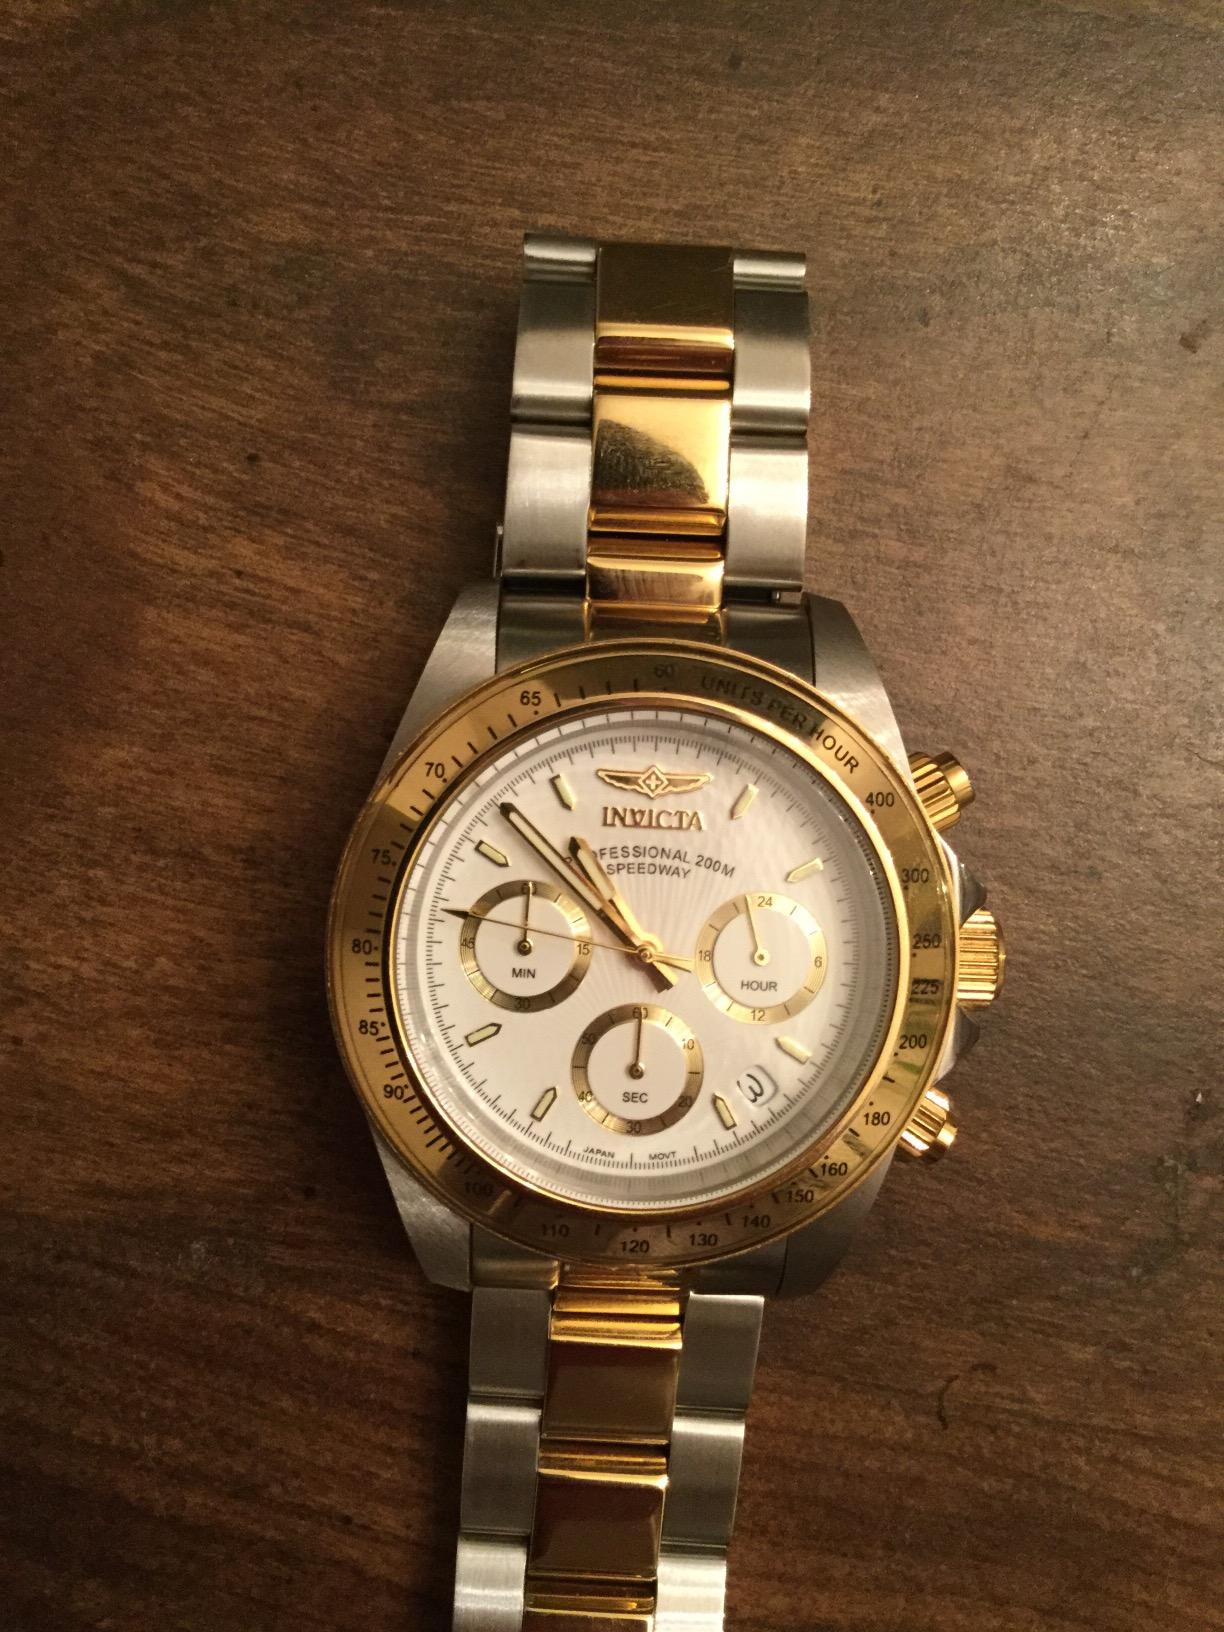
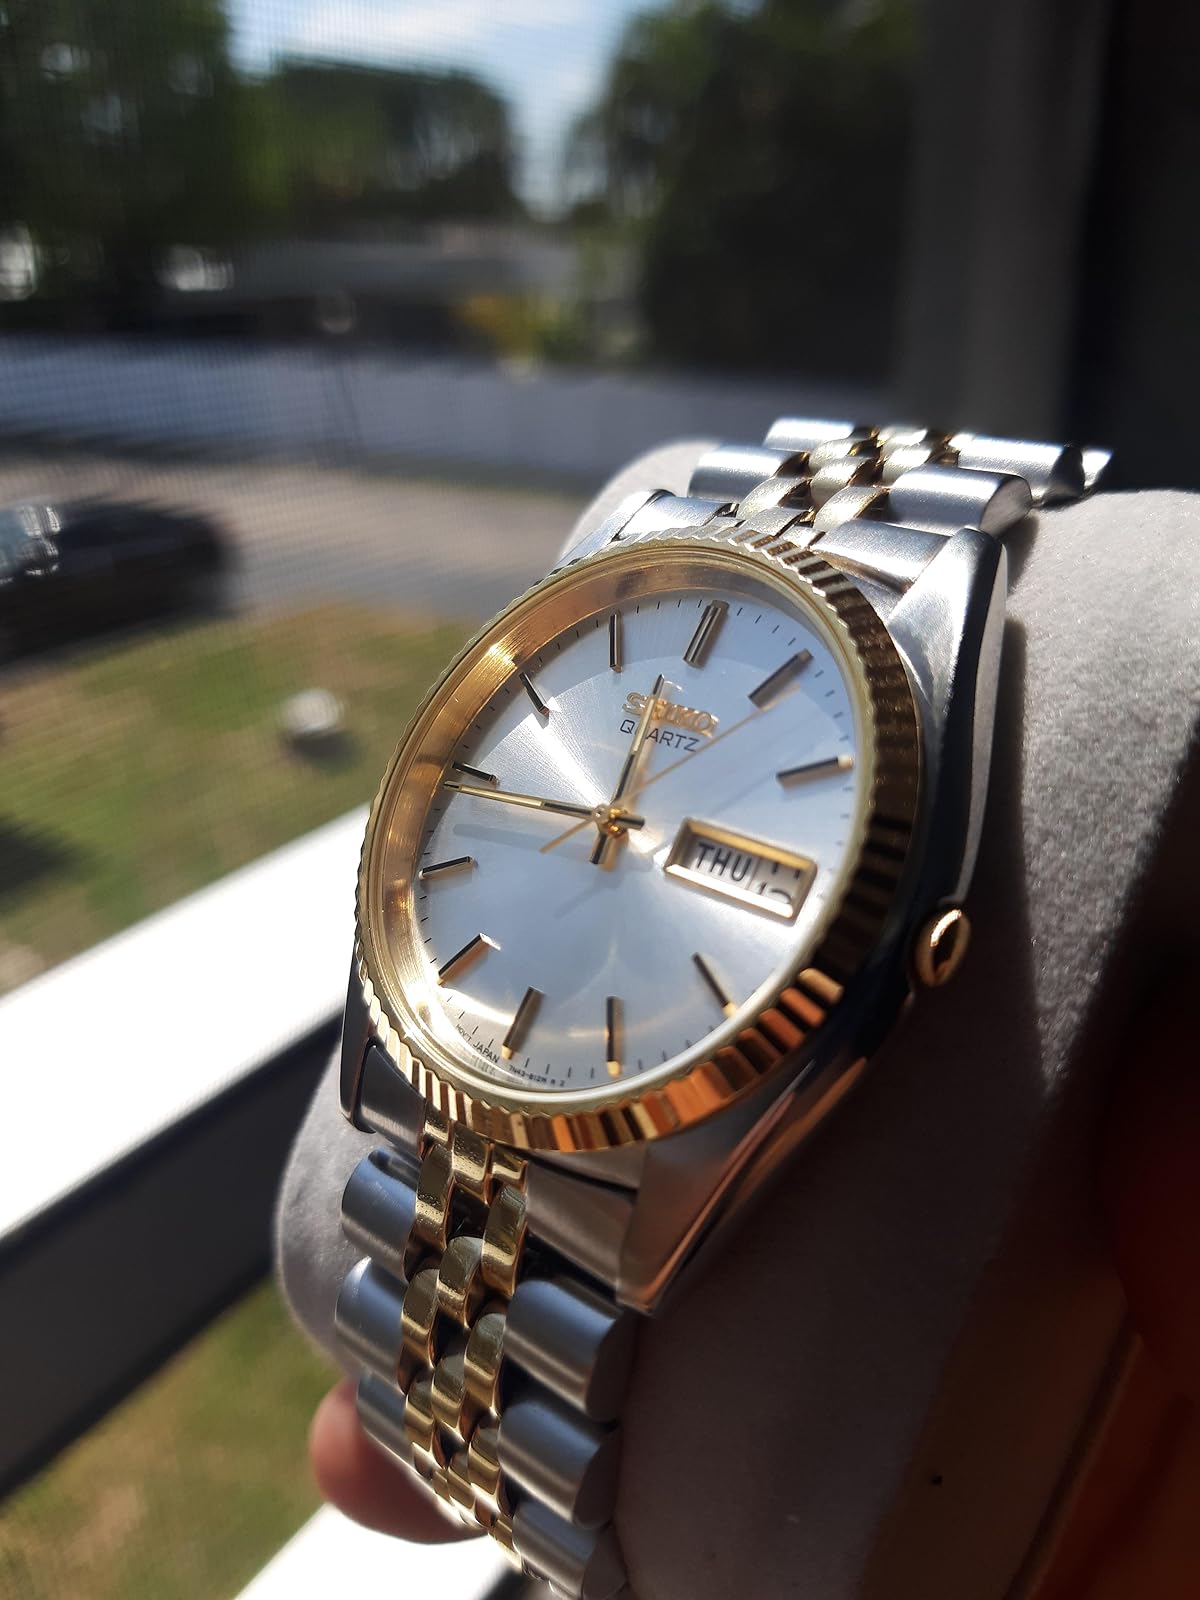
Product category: accessories_watch
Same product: no